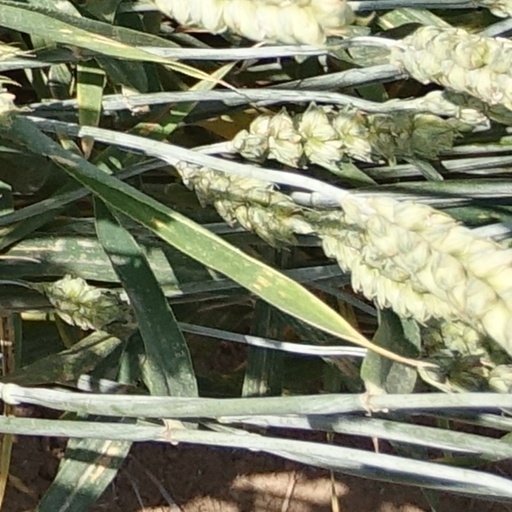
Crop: wheat